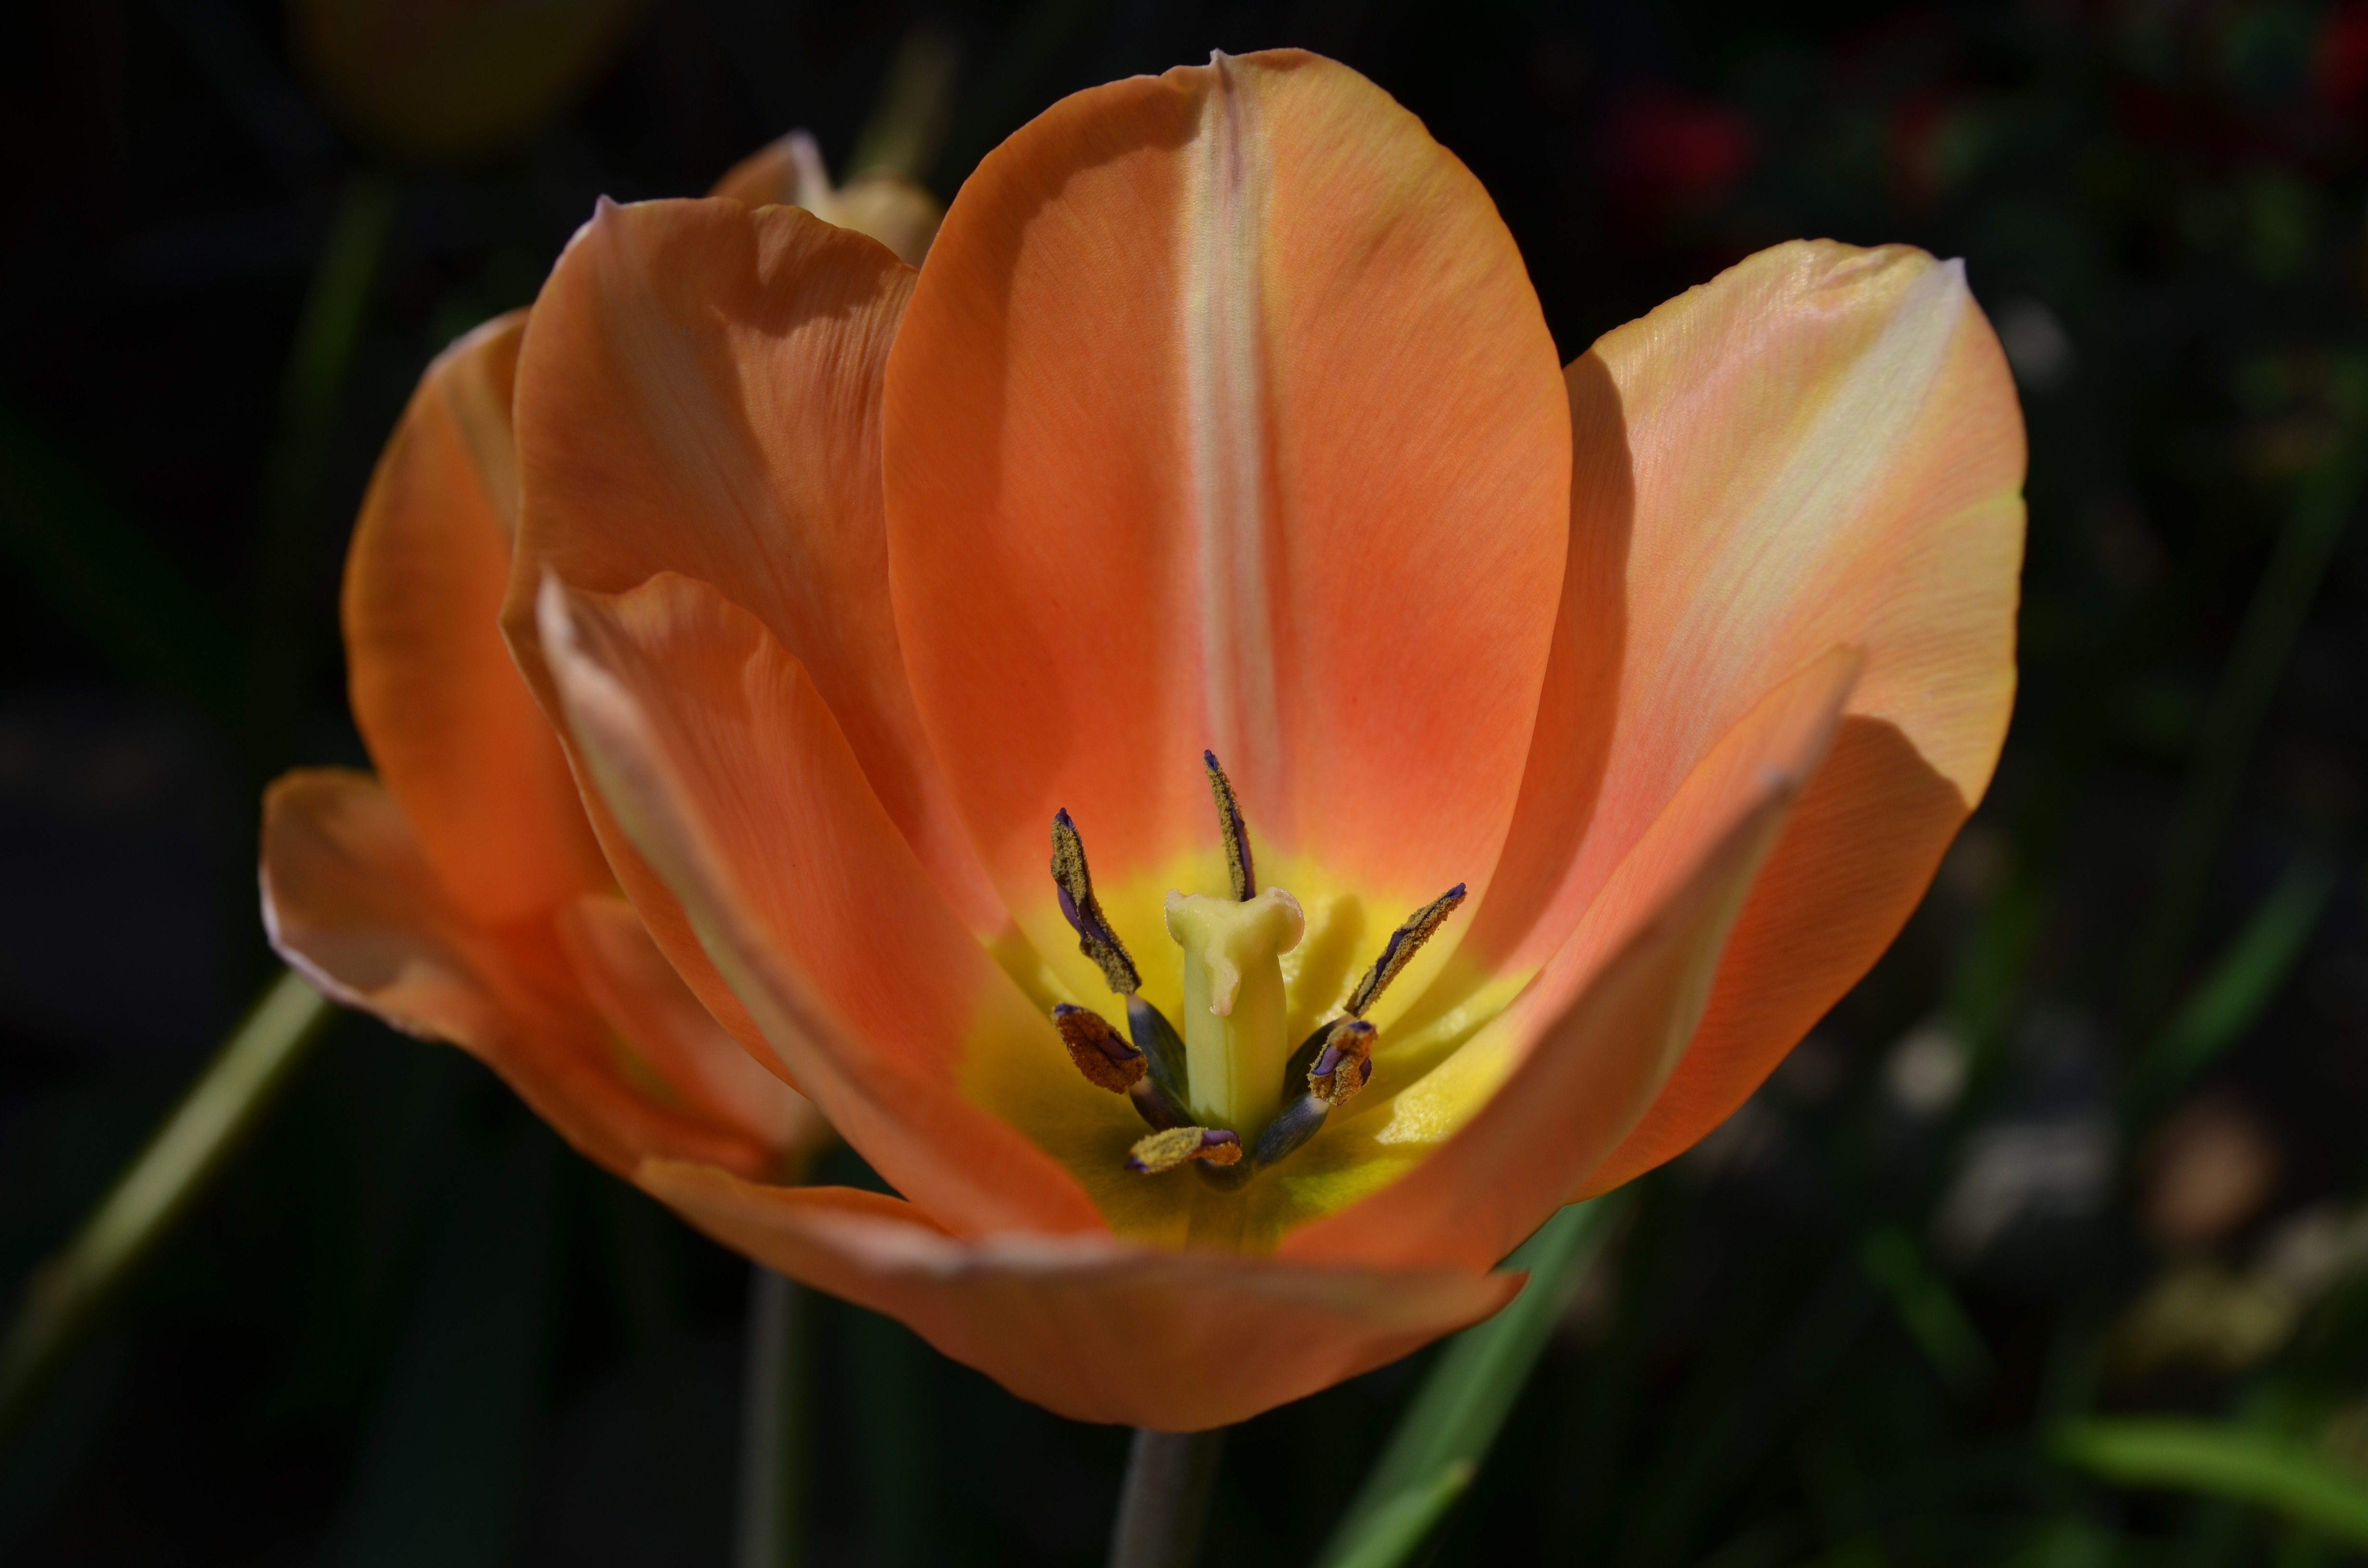
blossom, plant, flower, petal, bloom, tulip, orange, yellow, flora, pistil, lily, macro photography, flowering plant, lily family, plant stem, land plant